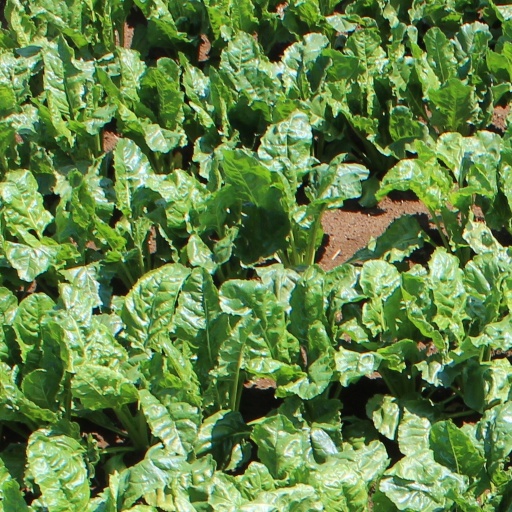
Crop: sugar beet